Supercontinent

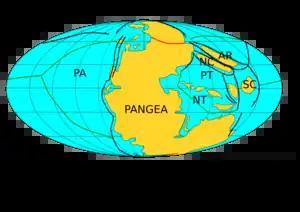
The supercontinent of Pangaea with the positions of the continents at the Permian-Triassic boundary, about 250 Ma. AR=Amuria; NC=North China; SC=South China; PA=Panthalassic Ocean; PT=Paleotethys Ocean; NT=Neotethys Ocean. Orogens shown in red. Subduction zones shown in black. Spreading centers shown in green.

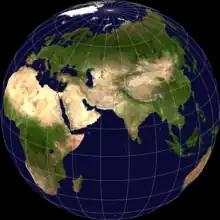
Although not a supercontinent, the current Afro-Eurasian landmass contains about 57% of Earth's land area.

In geology, a supercontinent is the assembly of most or all of Earth's continental blocks or cratons to form a single large landmass. However, some geologists use a different definition, "a grouping of formerly dispersed continents", which leaves room for interpretation and is easier to apply to Precambrian times. To separate supercontinents from other groupings, a limit has been proposed in which a continent must include at least about 75% of the continental crust then in existence in order to qualify as a supercontinent.